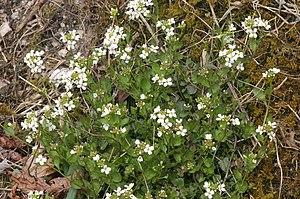
Arabidopsis halleri ou arabette de Haller est une espèce de plantes appartenant à la famille des Brassicacées qui se rencontre dans toute l'Europe centrale. Elle est capable de dépolluer certains sols, notamment en absorbant le zinc et le cadmium contenus dans le sol.
Les pelouses métallicoles sont des communautés végétales herbacées qui se sont développées sur des sols riches en métaux dits métaux lourds. Rarement d'origine naturelle, ces sols sont pour la plupart le résultat d'une intense pollution industrielle, liée en particulier à l'activité métallurgique. Ils présentent des teneurs élevées notamment en cuivre, zinc, plomb, cadmium, ou autres toxiques.